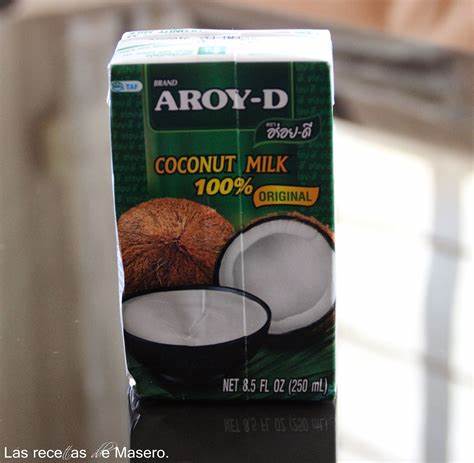
Waste category: cardboard